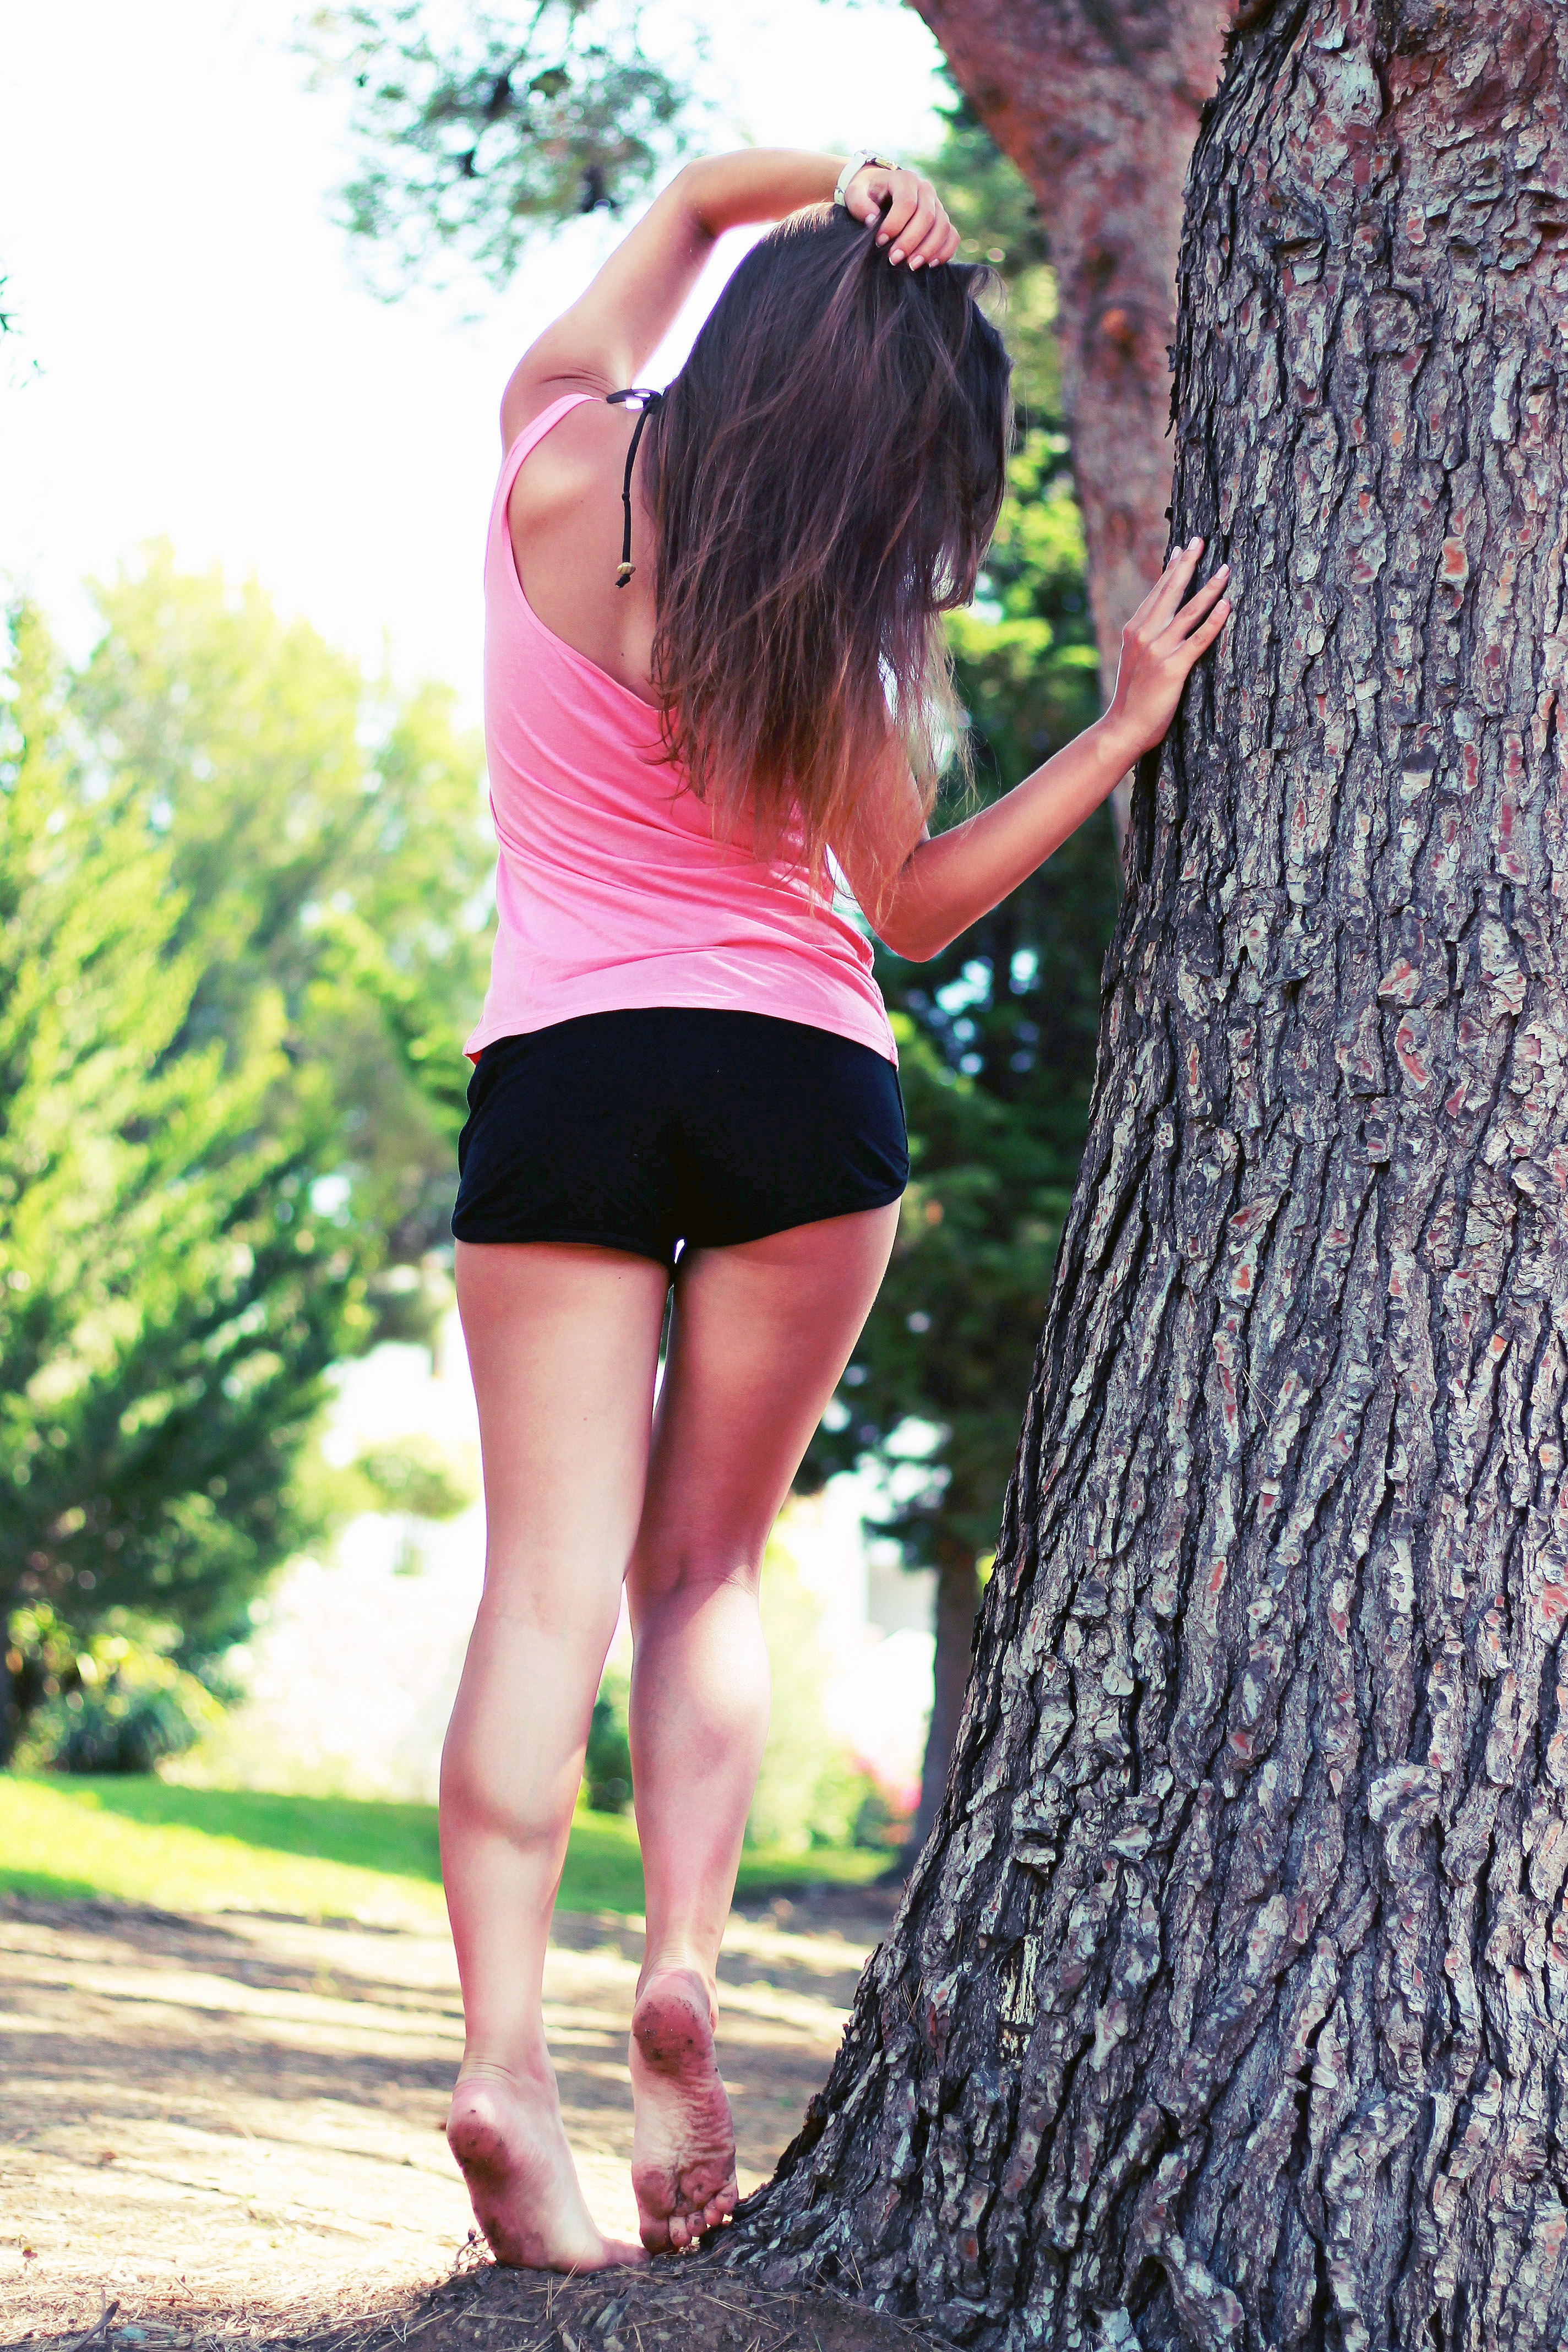
tree, nature, person, people, girl, woman, hair, feet, leg, brunette, model, young, spring, green, sitting, fashion, clothing, lady, pink, season, long hair, human body, barefoot, long, girls, dress, back, legs, shorts, footwear, beauty, beautiful, body, tank top, interaction, abdomen, photo shoot, back side, human positions, physical fitness